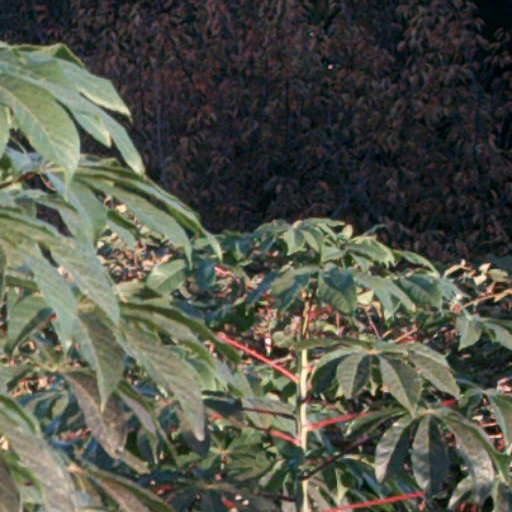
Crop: cassava